Nordhordland Bridge

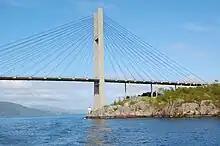
The cable-stayed section

The floating section consists of a steel box girder placed on top of ten floating pontoons. The pontoon section is anchored only at both ends, on the underwater foundation at Kauvaskallen and on Flatøy. It is fastened using flexible plate connections fastened by bolts and cables under tension. These are flexible around the horizontal axis at right angles towards the axis of the bridge, allowing for deformation caused by the tide. The fastening on Flatøy consists of a massive concrete block long and tall which was poured into a blast-out foundation pit in bedrock. Vertical pretension rock anchors have also been installed, with 12 at Klauvaskallen and 14 at Flatøy, giving of support, although they were only built to increase the safety factor.